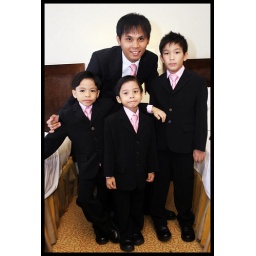
boys in black and pink... mini me's